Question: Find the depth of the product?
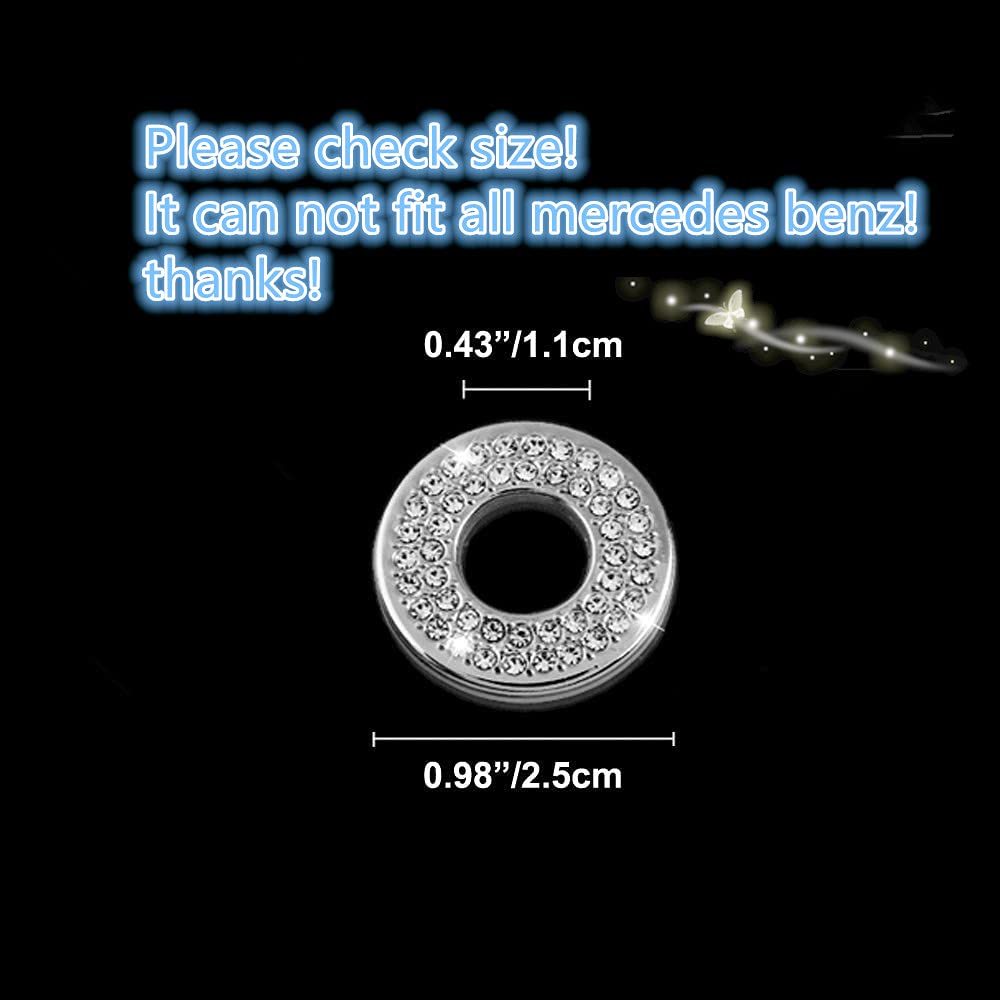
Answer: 2.5 centimetre